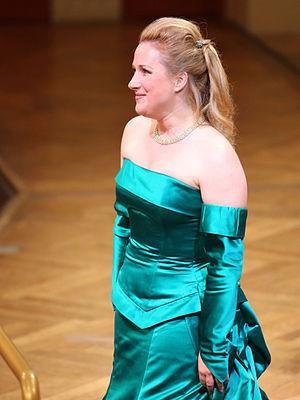
4 septembre : Ausstrahlung, œuvre de Bruno Maderna, créée à Persépolis.
Diana Damrau est une soprano allemande. Elle interprète aussi bien le répertoire lyrique léger de l'opéra italien ou français que les rôles lyriques du répertoire allemand.